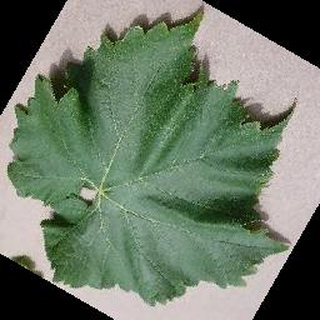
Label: healthy_grape